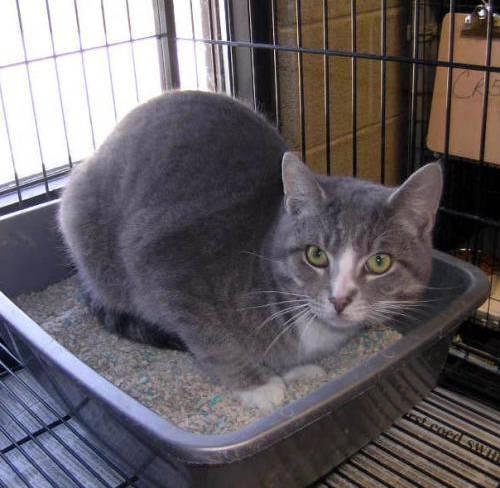
cat